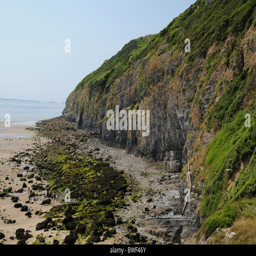
a view of the cliffs and part of the beach